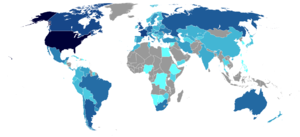
L’histoire des Juifs en Argentine remonte au début du XVIᵉ siècle, lorsqu’à la suite de l’expulsion des juifs d’Espagne, des Séfarades, fuyant la persécution, immigrèrent aux côtés des explorateurs et des colons espagnols pour s'installer dans ce qui est aujourd’hui l’Argentine. Cependant, les lois anti-juives d’Espagne étant en vigueur également dans l’Empire colonial espagnol, ce qui signifie que les juifs n’étaient pas autorisés à y résider légalement, il est possible qu’il se soit agi de marranes, c’est-à-dire de descendants de juifs séfarades qui, quoique convertis au christianisme, étaient restés secrètement fidèles au judaïsme et pratiquaient la religion clandestinement ; la plupart des commerçants portugais de la vice-royauté du Río de la Plata auraient ainsi été juifs. D’autre part, il y avait, surtout après 1810, des juifs parmi la population étrangère de Buenos Aires, par exemple parmi les commerçants anglais et français. Après l’indépendance, il y eut une petite vague d’immigration de juifs venus d’Allemagne. Toutefois, vers 1880, la communauté juive d’Argentine ne devait pas dépasser la centaine de personnes et résidait essentiellement à Buenos Aires.